Master Apartments

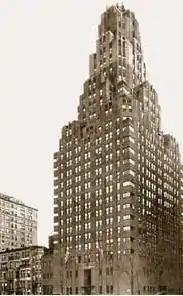
Master Building, 1929 view

The Wall Street Crash of 1929 occurred only weeks after the building was completed. At that time more than 80% of the apartments were rented and some 300 students had signed up to take classes at the Institute. However, both rentals and student fees were soon depleted, and the nonprofit corporation that ran the building was unable to meet its payments. On April 6, 1932, this organization was sued for nonpayment of taxes and sinking fund payments due on the mortgage bonds. At that time, it was alleged that the building was being mismanaged, the principal evidence offered being the provision of free living quarters to the Roeriches and their followers. Horch successfully contested the suit, partly on a technicality and partly by explaining that the 20 rooms occupied rent-free were used by management as partial compensation to employees of the corporation. Representatives of the bondholders had argued that the parts of the building that did not produce rental income—that is, the museum, institute, and other cultural spaces—should be converted to apartments, but Horch successfully countered that the cultural spaces were an asset that generated a substantial tax exemption and that, in normal times, they led to higher rental rates from the existing apartments than would comparable apartments. He also pointed out that the demanded conversion would be expensive (about $100,000). In June 1932, the foreclosure case ended, with Horch being named one of two receivers tasked with clearing the building's debts.